Lady Jane (boutique)

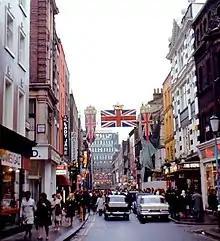
London: Carnaby Street (1968) with Lady Jane fashion boutique on left side

Lady Jane was the first women's fashion boutique on London's Carnaby Street. It was opened by Henry Moss and his partner Harry Fox in April 1966 and was seen as a counterpart to Warren Gold's Lord John chain.